Floods in Bangladesh

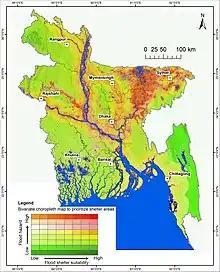
Recognized priority area for flood emergency shelter construction based on the bivariate choropleth analysis using flood shelter suitability and flood hazard maps in Bangladesh.

From March to September in a typical year, the citizens of Bangladesh are the most susceptible to major flooding, as a mixture of the monsoon seasons and the rising of major rivers and their tributaries reach their peak as the snow starts to melt and the rain starts to pour.